Volga

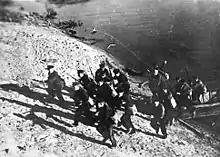
Soviet Marines charge the Volga river bank.

During the Russian Civil War, both sides fielded warships on the Volga. In 1918, the Red Volga Flotilla participated in driving the Whites eastward, from the Middle Volga at Kazan to the Kama and eventually to Ufa on the Belaya.